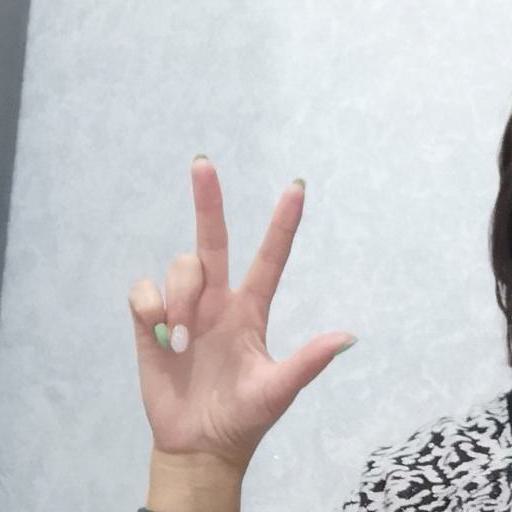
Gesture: three2